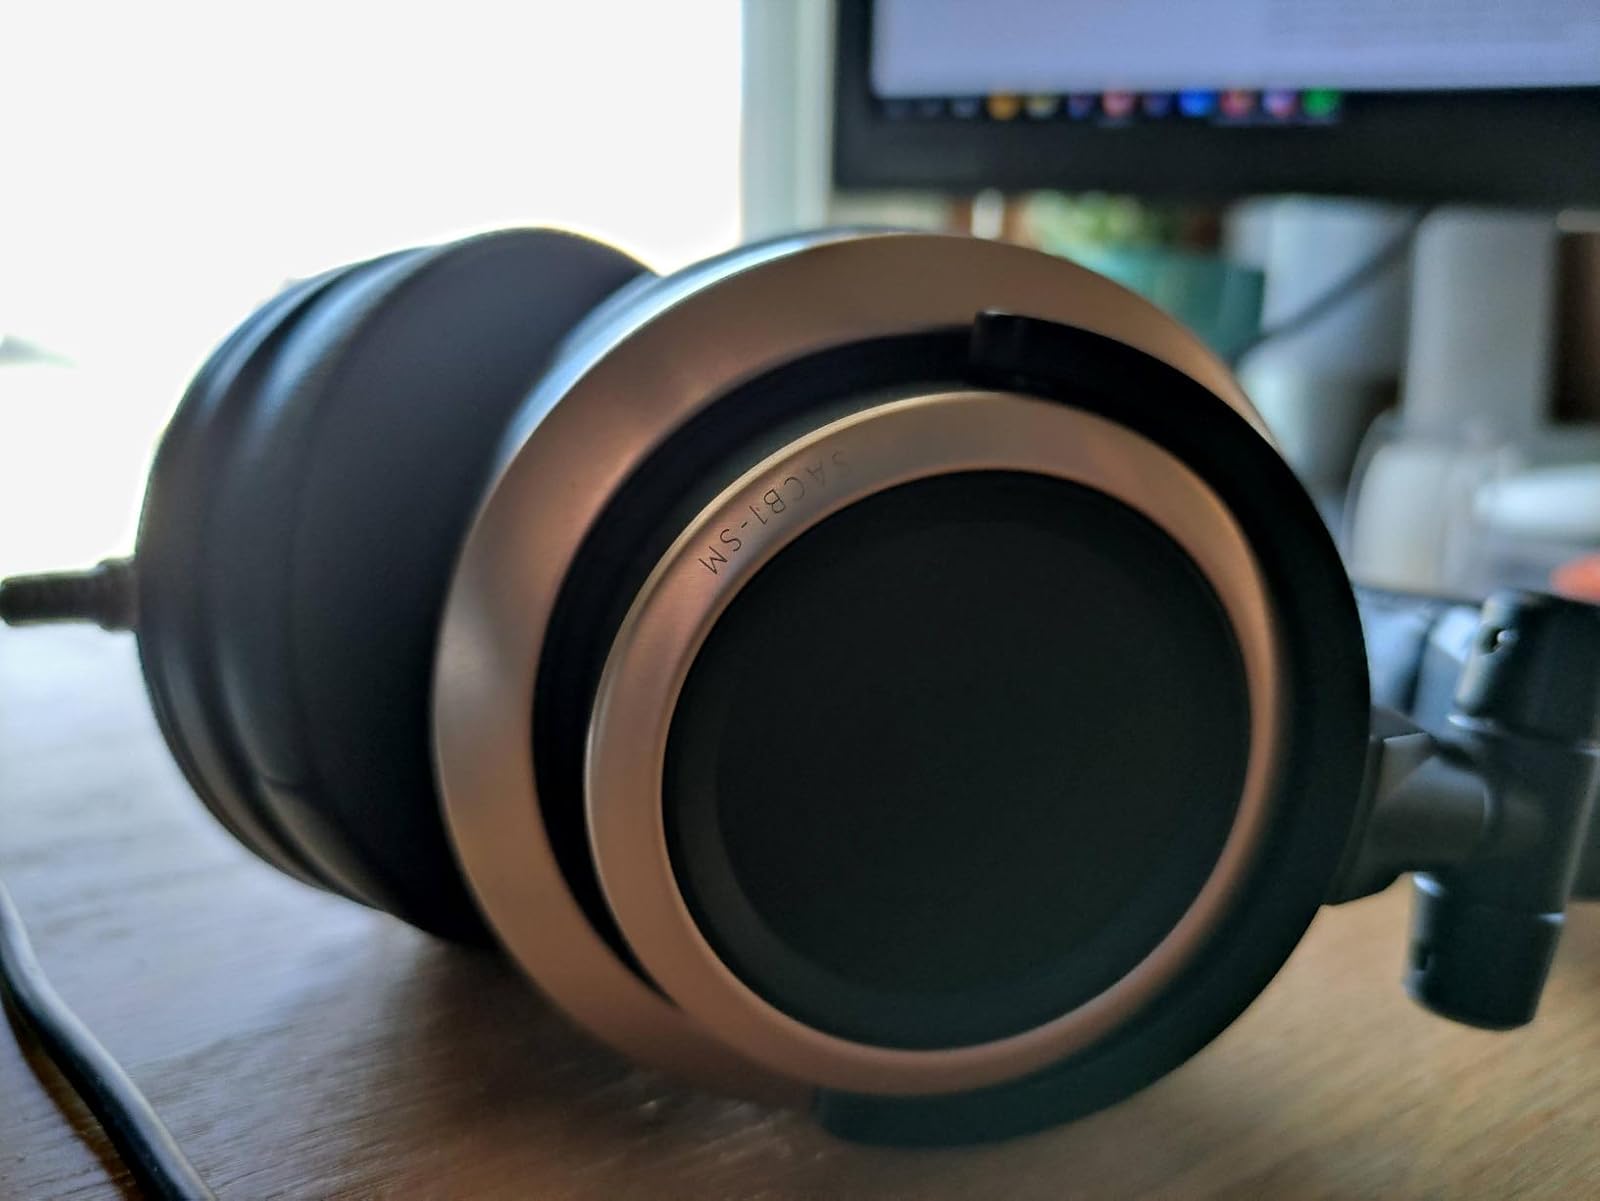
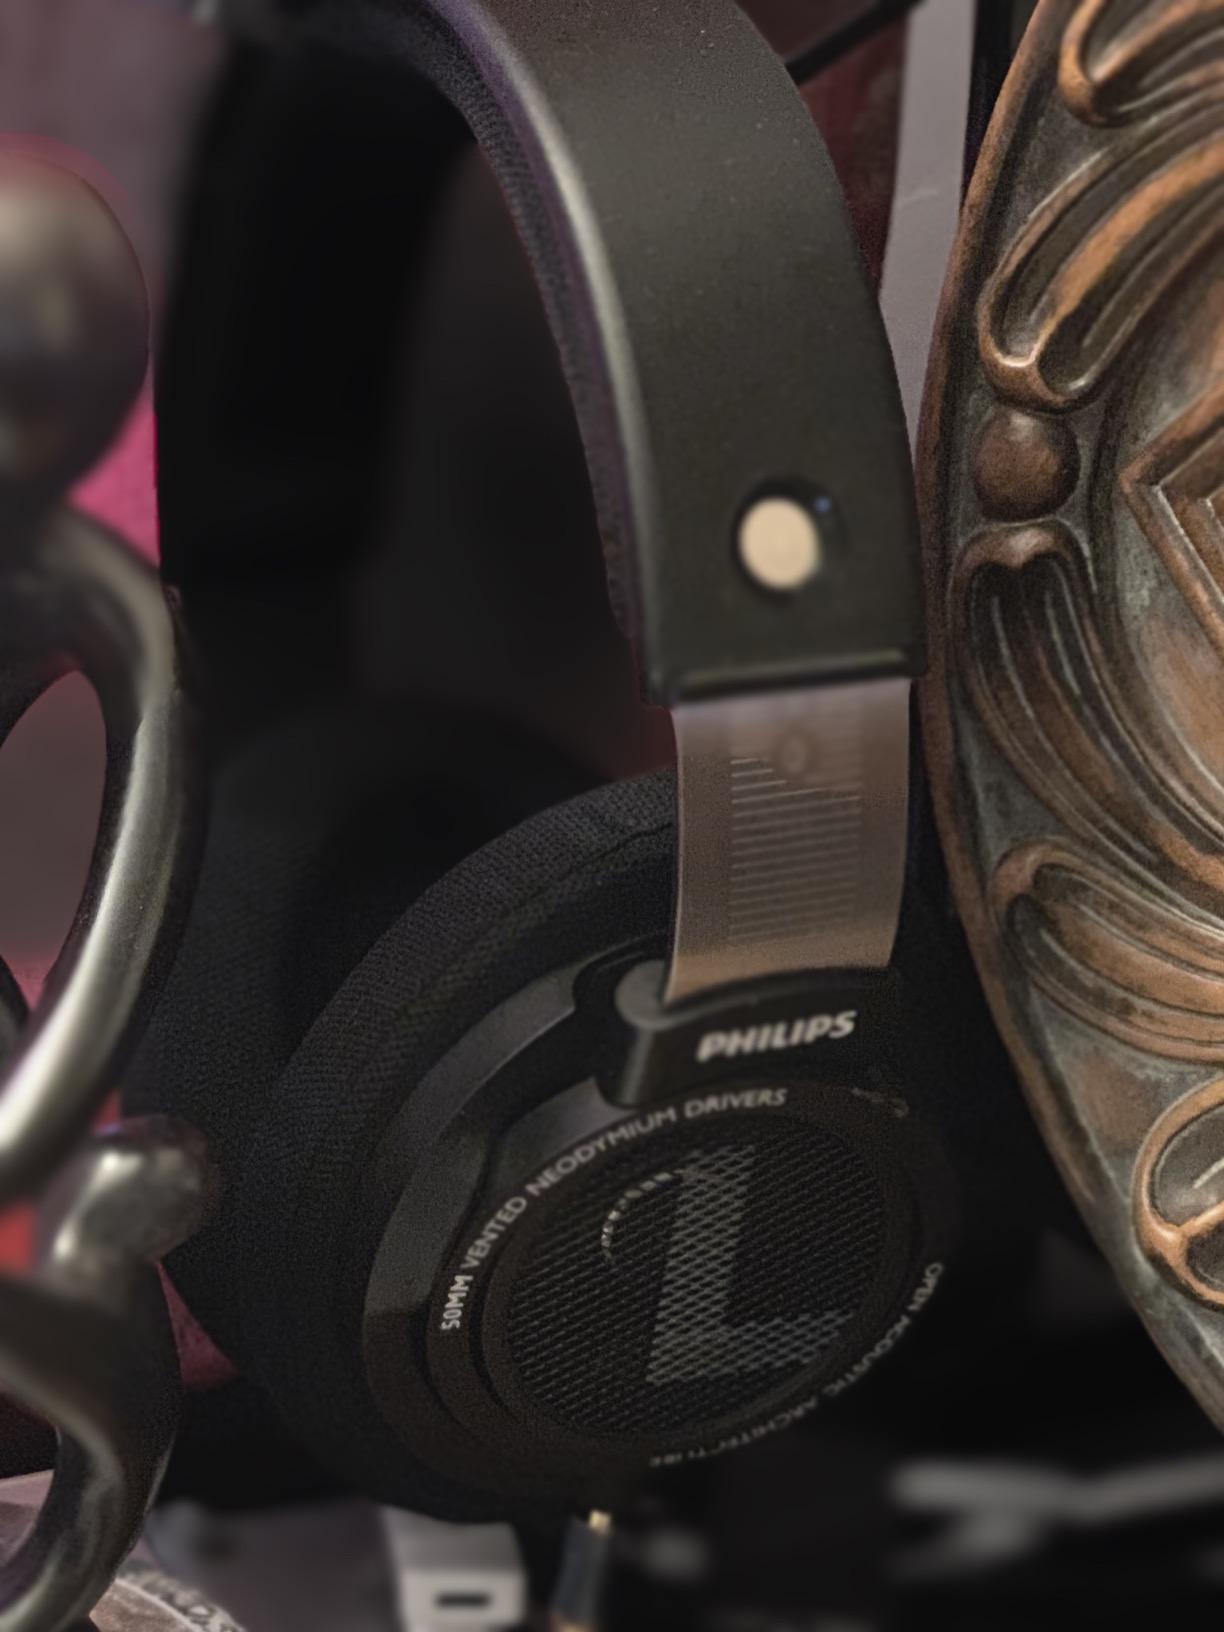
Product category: headphones
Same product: no